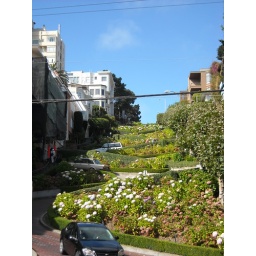
This is the crookedest street in the city and it was fun watching cars and bikes manoeuvring down the twisty street.